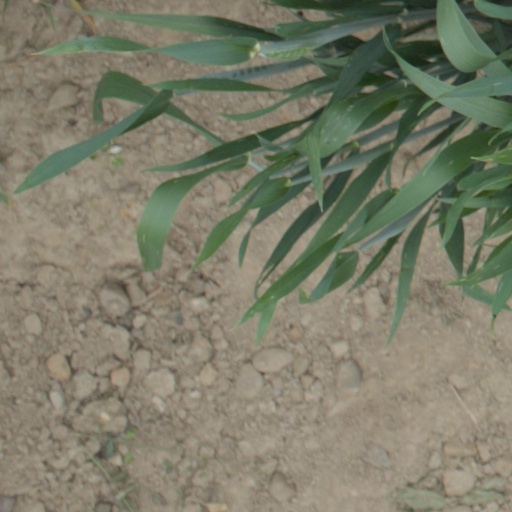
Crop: wheat